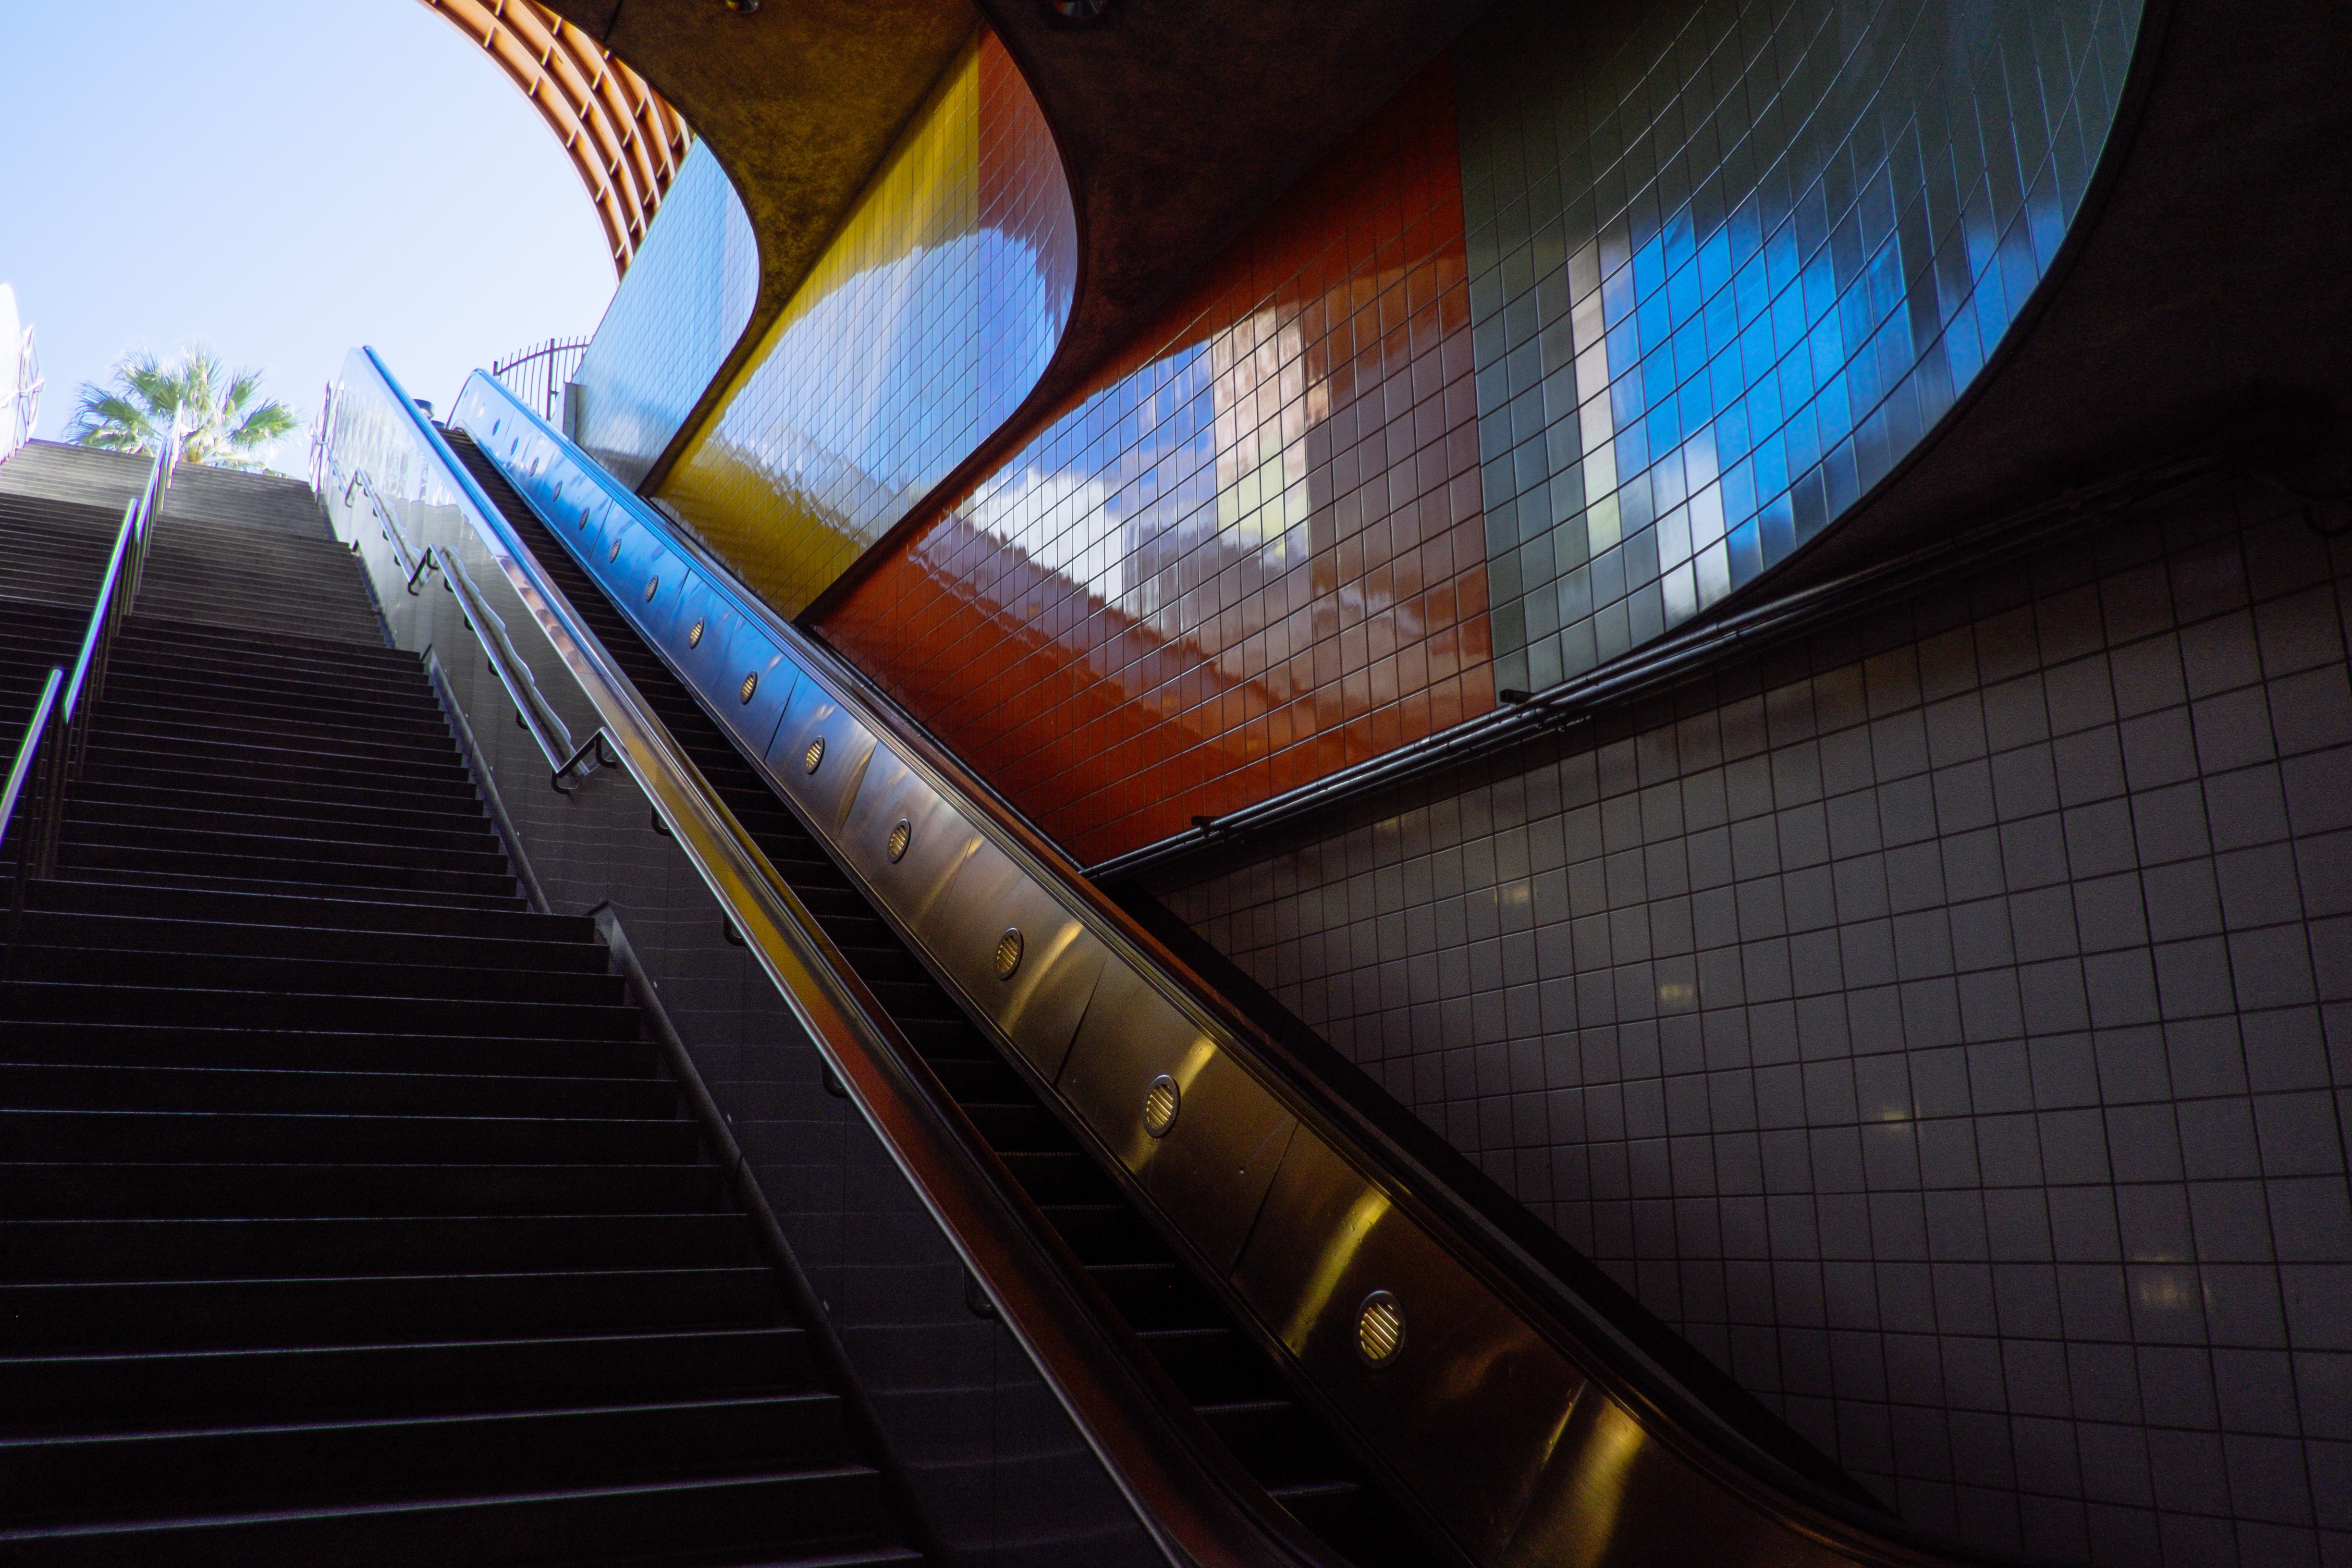
light, architecture, night, sunlight, building, skyscraper, staircase, line, reflection, color, blue, stairway, outdoors, stairs, symmetry, shape